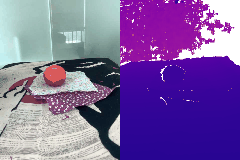
Label: tomato